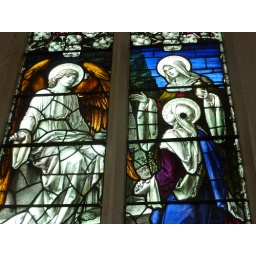
Detail from the memorial window to Leonard Pert in St Augustine's church Norwich